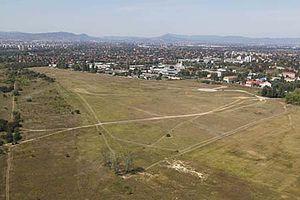
L’aéroport de Mátyásföld est le tout premier aéroport construit à Budapest en Hongrie. Il se situe dans le 16ᵉ arrondissement et n'est de nos jours utilisé que par un petit club d'amateurs d'avions miniatures. Une partie de l'aéroport a d'ailleurs été détruit.